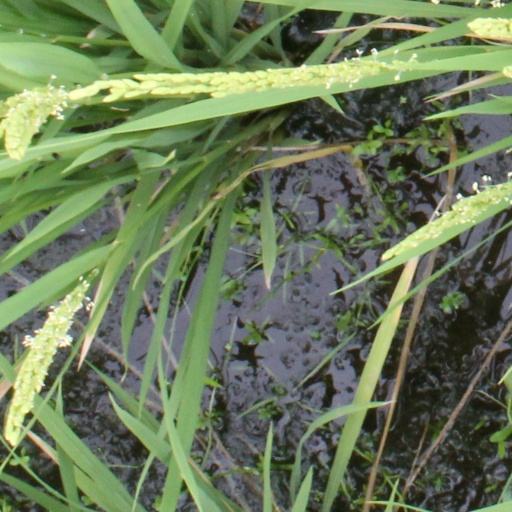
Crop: rice